Ahmed Resmî Efendi

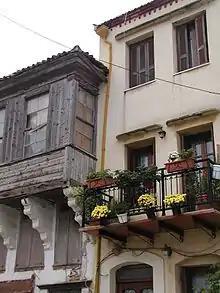
Turkish houses in Resmo (Rethymno) where Ahmed Resmî Efendi was born and had spent the first forty years of his life

His two works on Vienna and Berlin embassies have been translated into German by Joseph von Hammer in 1809.